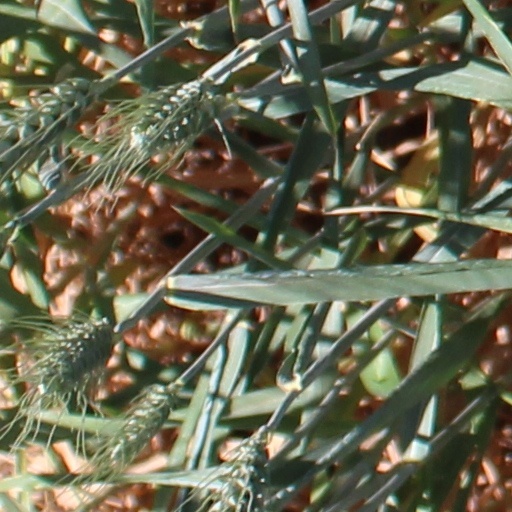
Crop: wheat